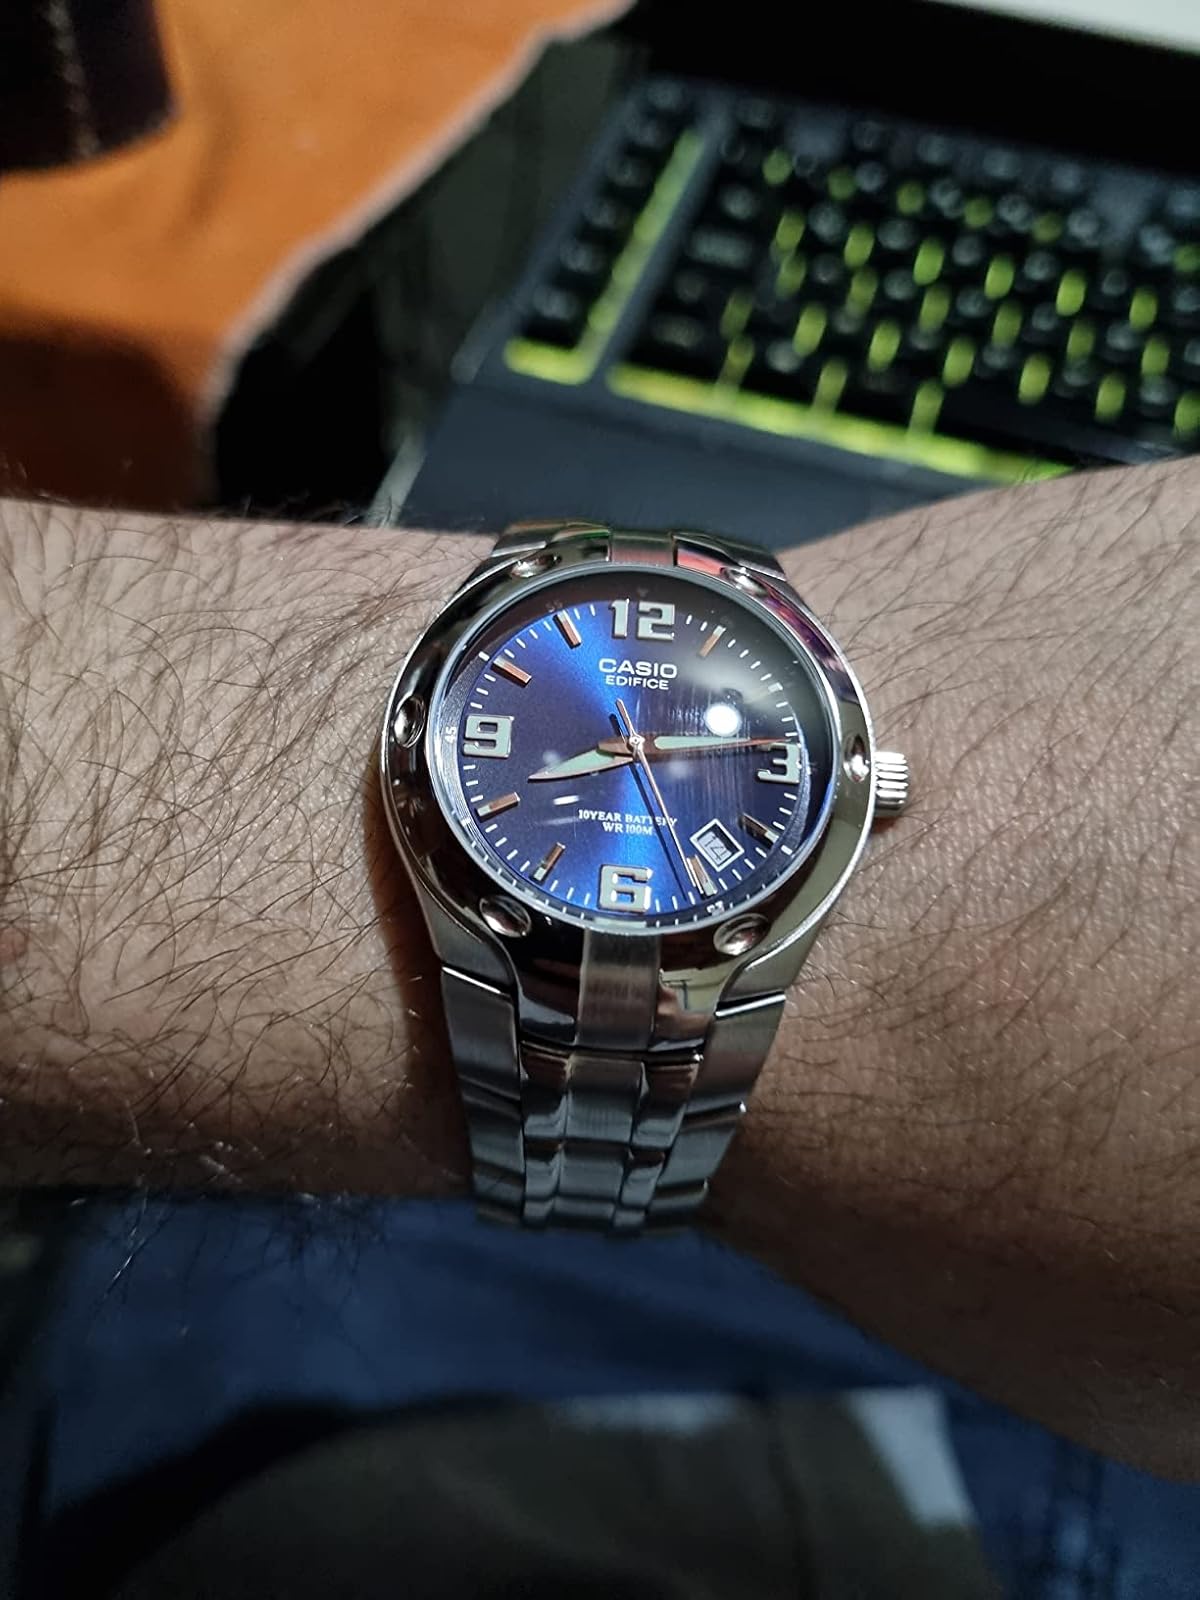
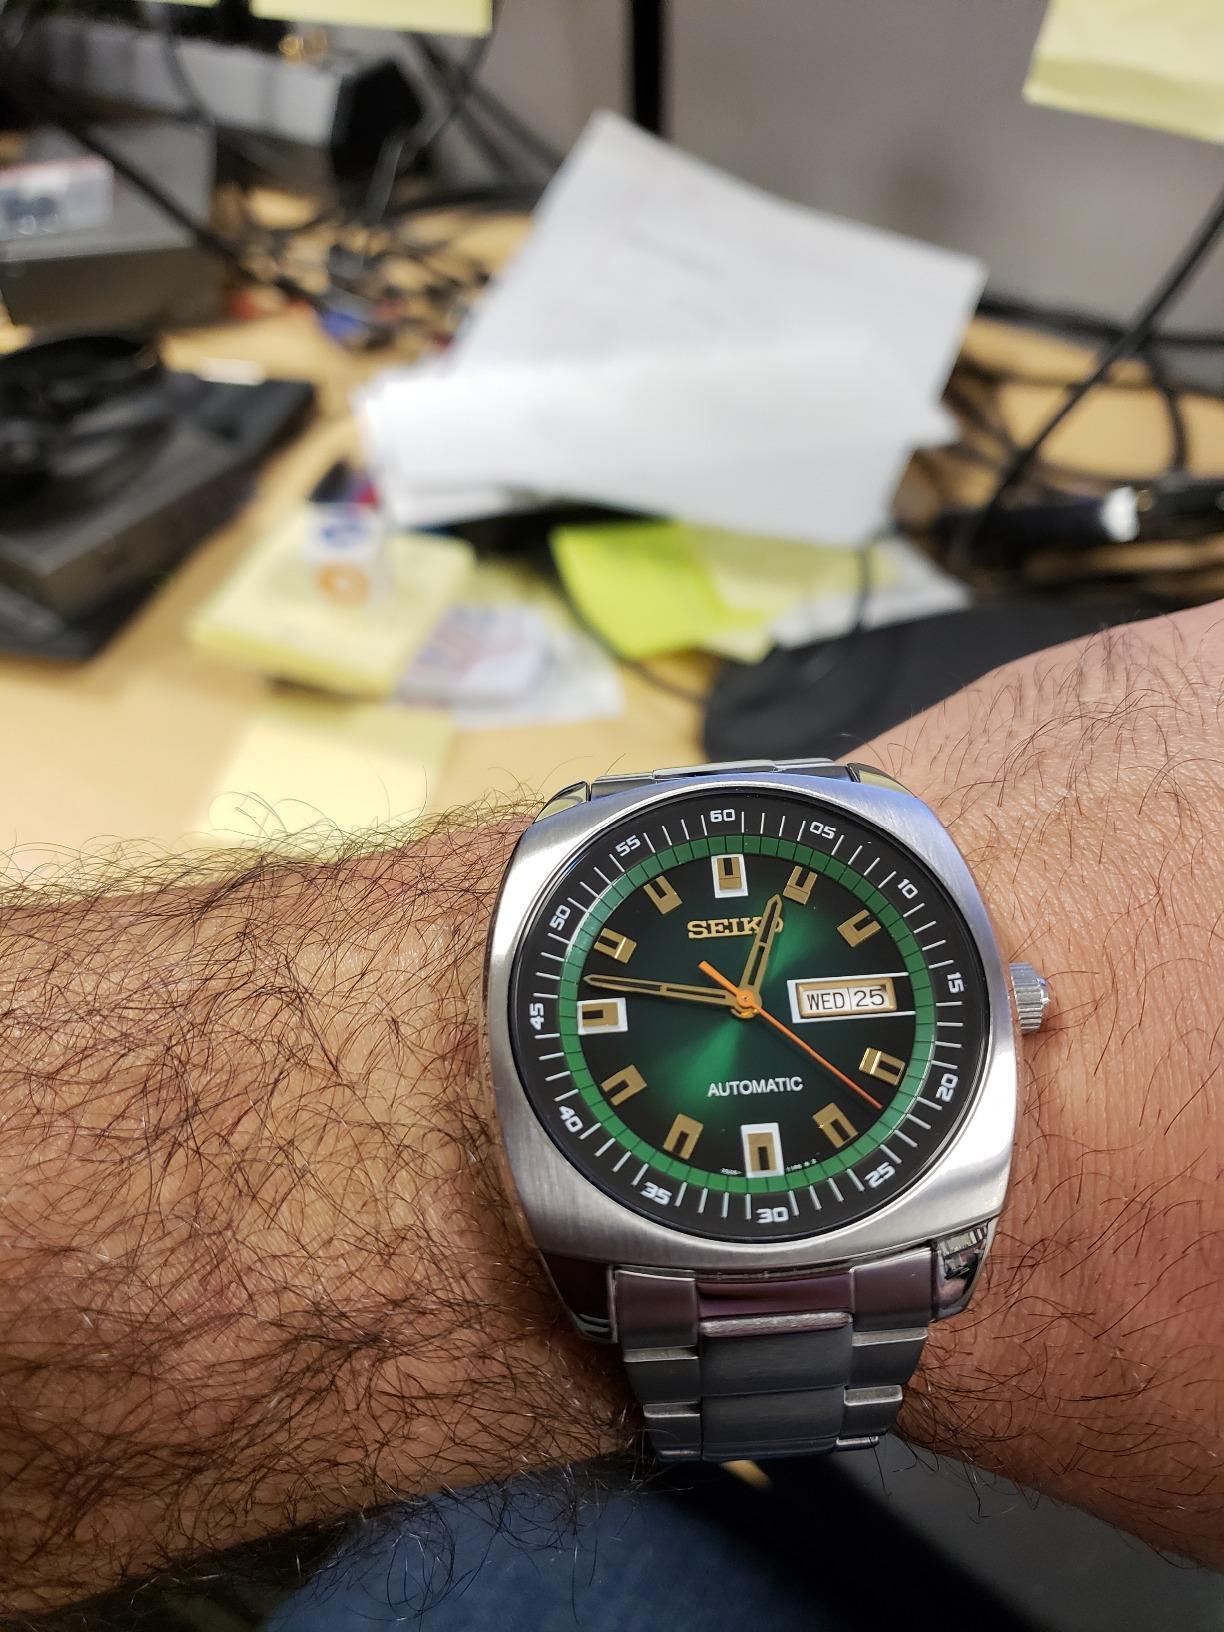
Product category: accessories_watch
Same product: no